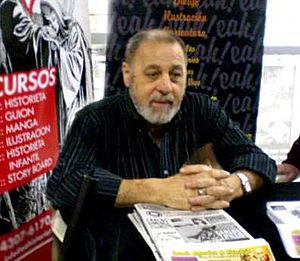
Horacio Lalia est un auteur de bande dessinée argentin actif depuis le milieu des années 1960.